Ponca City Public Schools

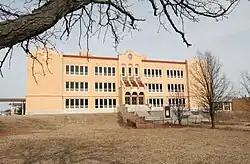
Ponca City High School

East Middle School (EMS) is located in the North Central Oklahoma town of Ponca City. Serving approximately 375 students per year, EMS is the 8th grade center for Ponca City Public Schools. School staff includes a Principal, one Assistant Principal, Counselor, a technology coordinator, 28 full and part-time certified teachers, Title 7 Coordinator, and 5 teachers aides. As a school-wide Title I site, EMS focuses great effort on improving Math and Reading levels. State standardized test scores show 80-90% of the students consistently performing at proficient or better in Math and 70-80% in Reading. Both of these are above the state average.